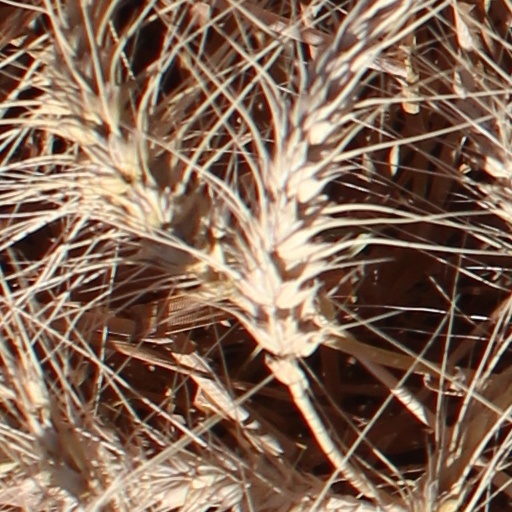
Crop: wheat